Eden Hazard

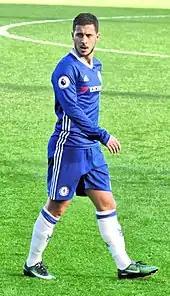
Hazard playing for Chelsea in 2016

On 15 October 2016, Hazard, along with Diego Costa dedicated their goals to Willian, whose mother had died earlier that week, in the 3–0 victory over the champions, Leicester City. On 23 October, he scored his fourth goal of the season in a 4–0 win over former Chelsea manager, José Mourinho's Manchester United, equalling the number of league goals he managed in the previous season. Hazard continued his excellent form, scoring the first goal and assisting the second in Chelsea's 2–0 win over Southampton on 30 October. This marked the first time that he had scored in three consecutive Premier League games. His run of form continued into the next match as he scored two goals and assisted another in Chelsea's 5–0 home win against Everton on 5 November. Hazard's performance against Everton earned him another man of the match award, his third in a row in the Premier League. On 18 November, Hazard was named the Premier League Player of the Month for October.